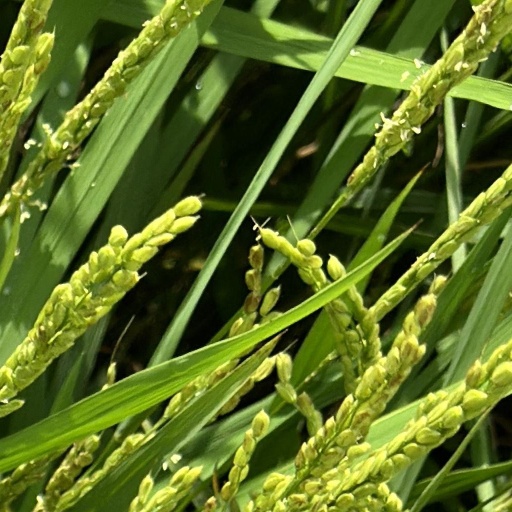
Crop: rice